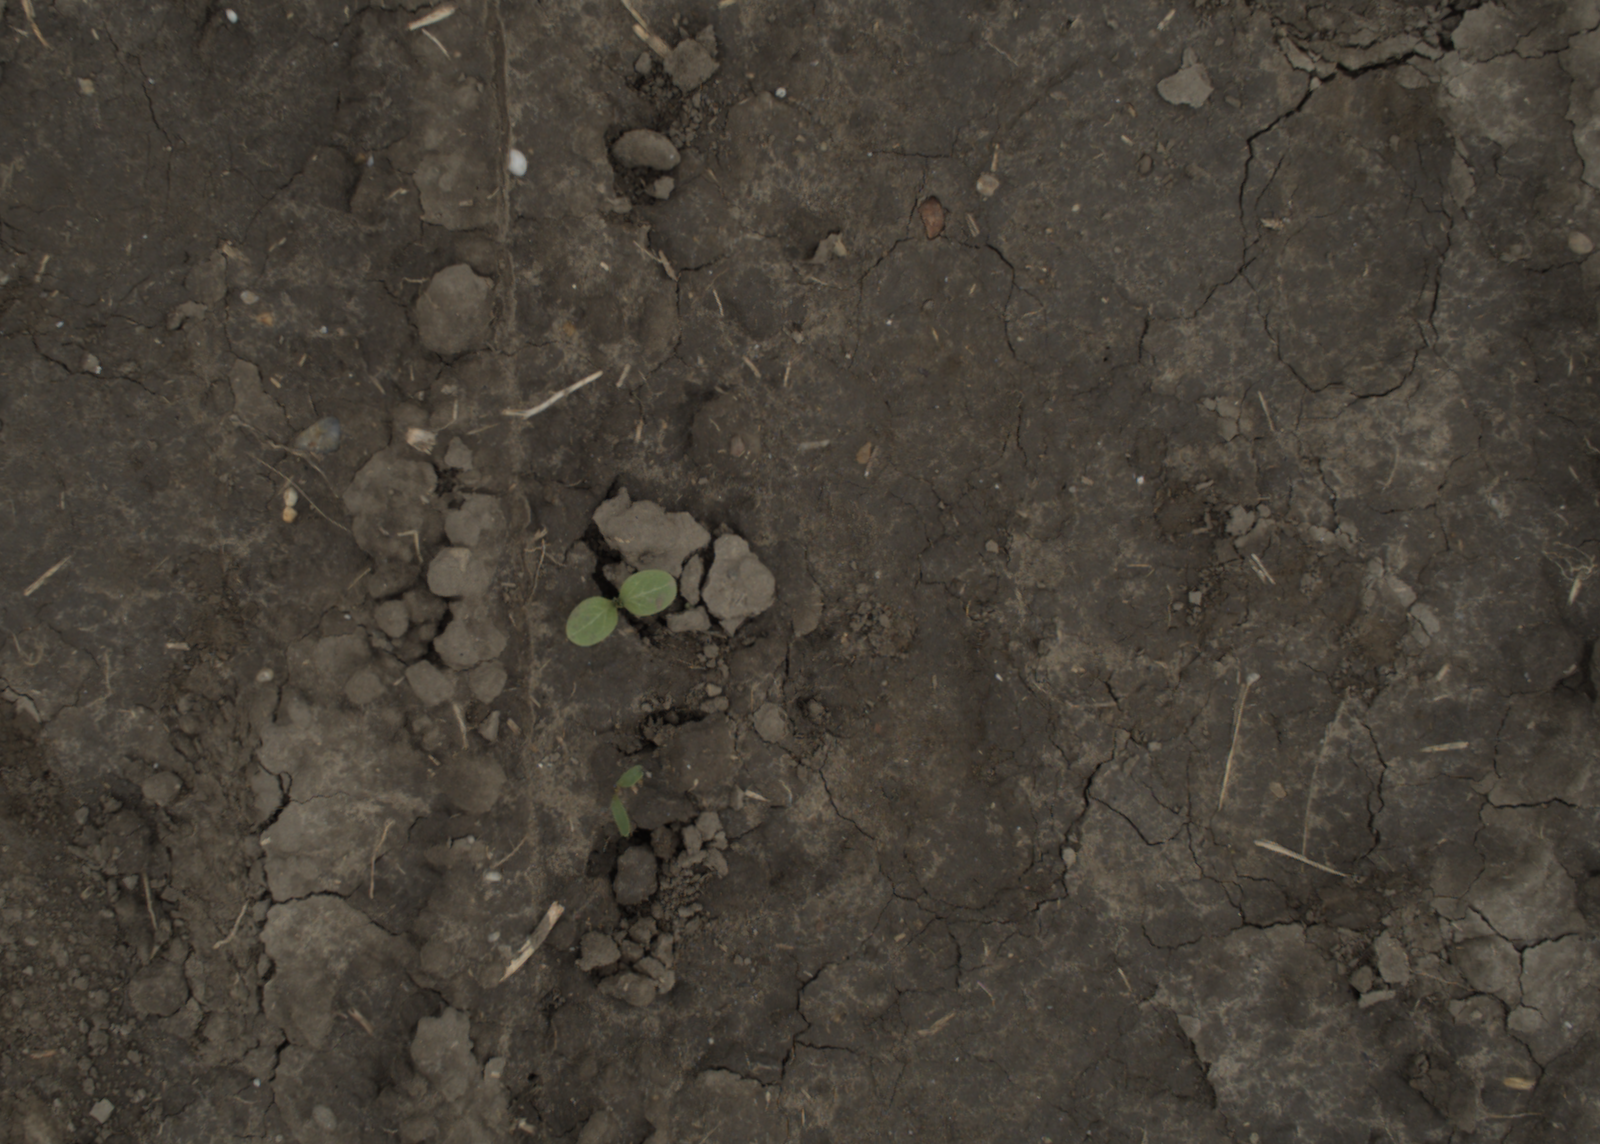
Capture date: 29.09.2021 13:50:31
Weather: cloudy
Wind: medium
Seeding date: 02.09.2021
Plant canopy height (mm): 954